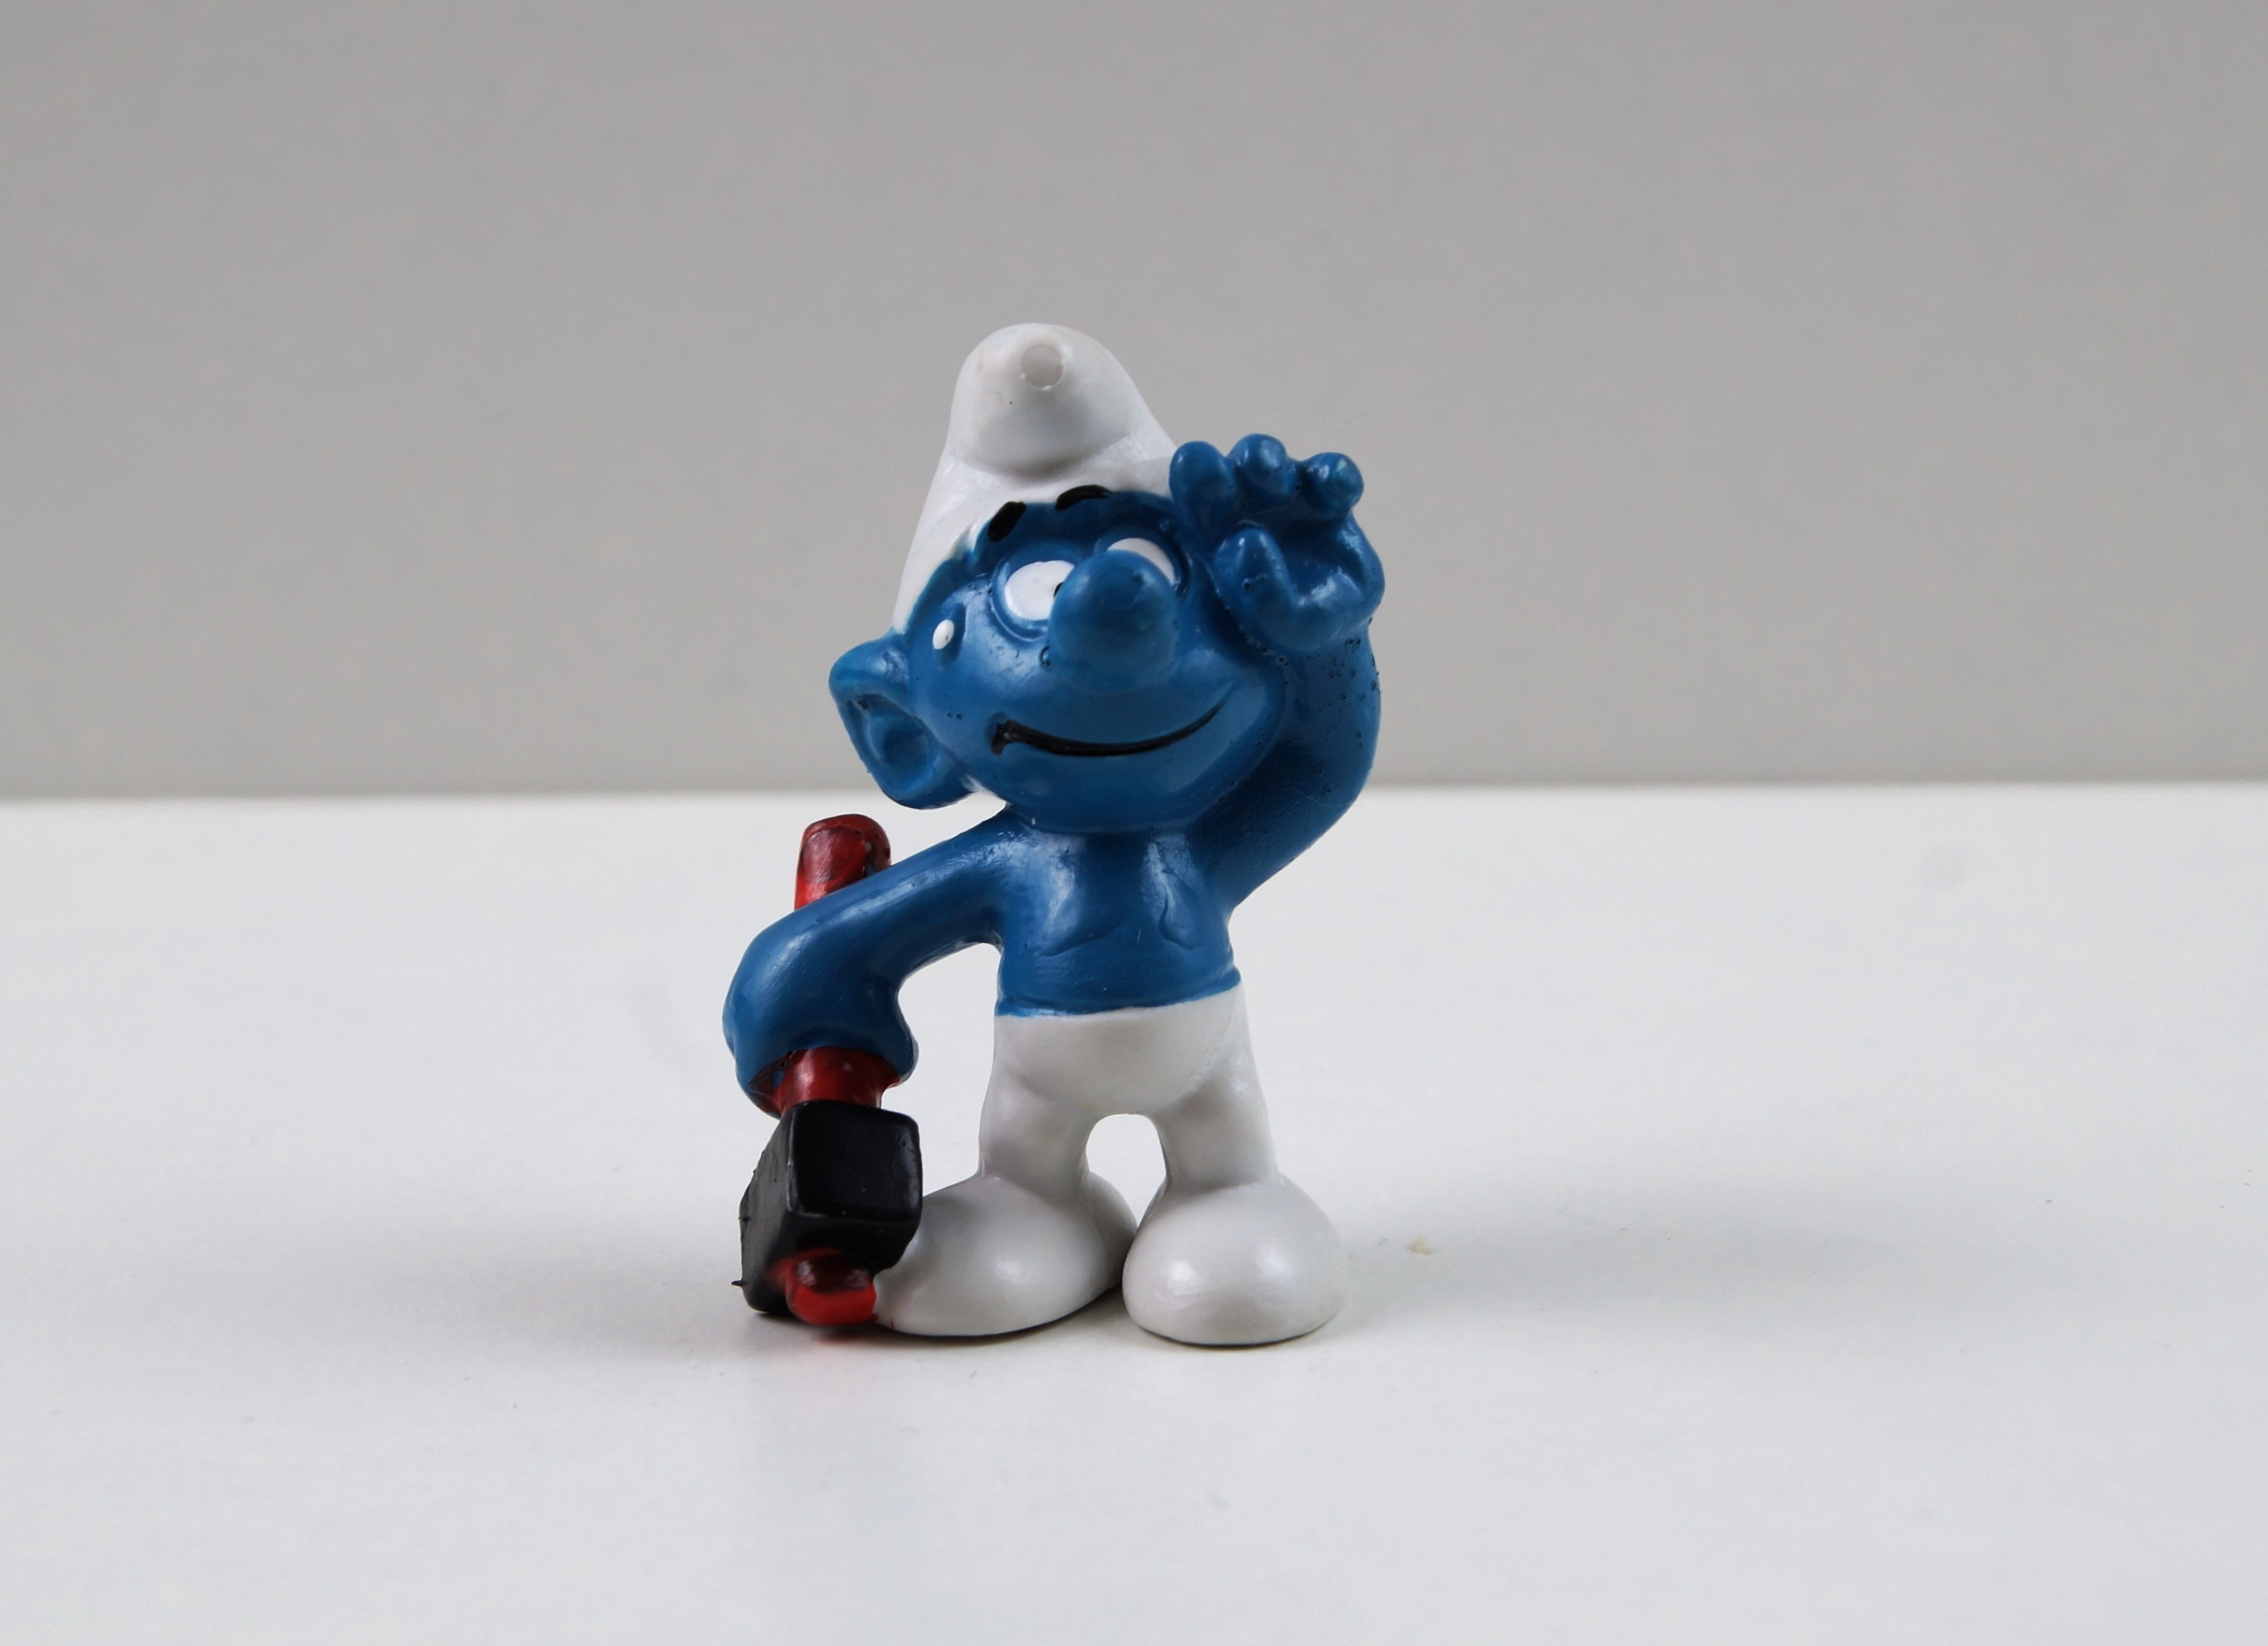
smurf, smurfs, craftsman smurf, figure, toys, decoration, collect, blue